2006–07 Australian bushfire season

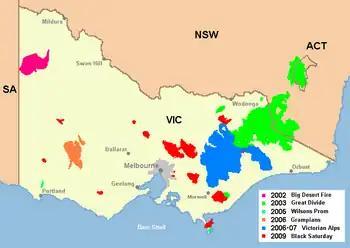
Major bushfires in Victoria in the 2000s, showing the 2006–07 fires in blue

Three deaths and multimillion-dollar livestock and property losses in ten days of bushfires in Victoria. Fires occurred in the Stawell (Deep Lead) area in early January, and in the Yea, Moondarra,